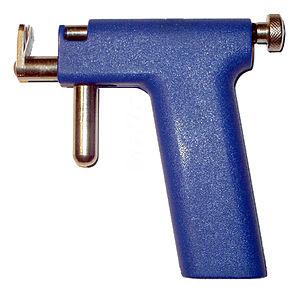
Une boucle d’oreille est un bijou ornant le pavillon de l’oreille, traditionnellement au niveau du lobe. Porté par paire, ce bijou est généralement considéré comme un accessoire féminin. Une vaste majorité des boucles d’oreille impose une perforation du pavillon auriculaire, mais il existe aujourd’hui des alternatives pour les oreilles non-percées.